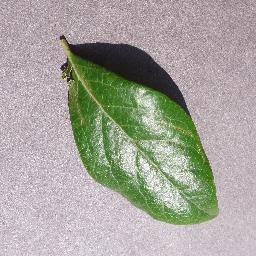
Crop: blueberry
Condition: healthy